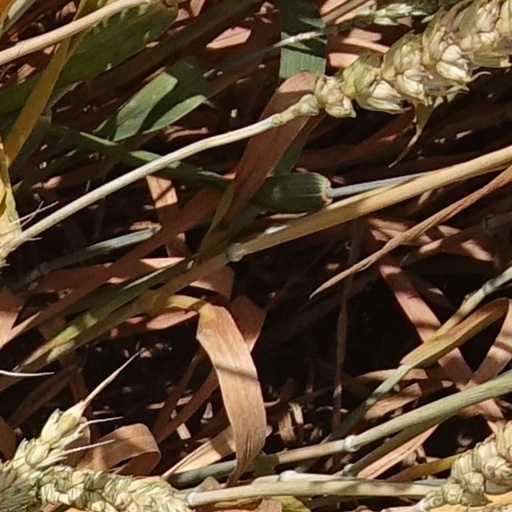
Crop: wheat